Central Range (Trinidad and Tobago)

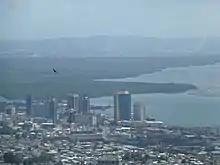
Central Range (in the far background)

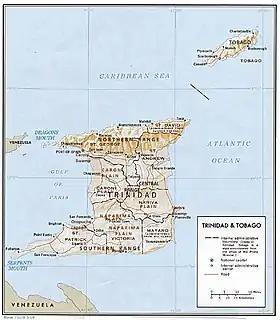
The Central Range shown in a shaded relief map of Trinidad

The Central Range is a mountain range on the island of Trinidad. It extends diagonally across the island and is a low-lying range rising from swampy areas into rolling hills. The tallest hills in the range are Mount Tamana (307 m), Mount Harris and Brigand Hill; all located in the northeastern portion of the range. The Central Range mountains are biodiverse, and are home to the Tamana Caves - the site of Trinidad's largest bat roost. Howler monkeys can be found here and numerous species of birds as well.